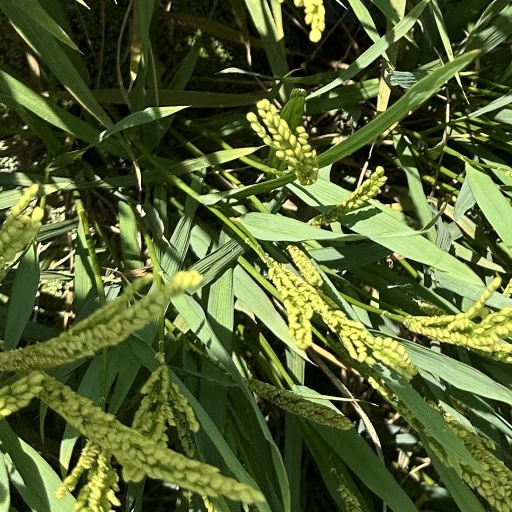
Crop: rice